Evacuation in the Soviet Union

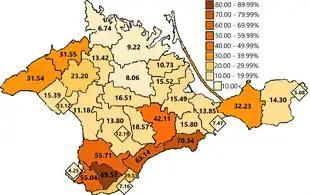

A large number of Soviet civilians who were evacuated were classified as deportees instead of evacuees, particularly those whom the party feared would switch loyalties and fight on the German side. This trend, which began with a 1941 decree dealing with the removal of Volga Germans to Siberia and Kazakhstan, eventually grew to affect as many as 3.3 million people and 52 nationalities. The rest of the evacuation of supposedly-disloyal nationalities took place later in the war, between 1943 and 1944. Because the Volga Germans were one of two deported nationalities (the other was the Crimean Tatars) who were never returned to their homeland after the war ended, modern historians interpret this as ethnic cleansing.